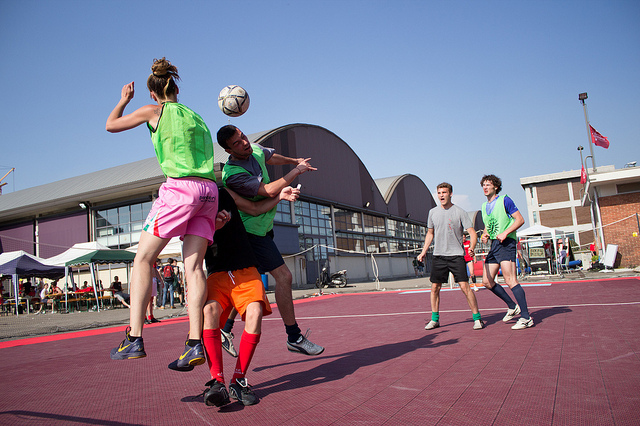
hai người đàn ông đang đứng nhìn pha tranh chấp bóng của ba người khác